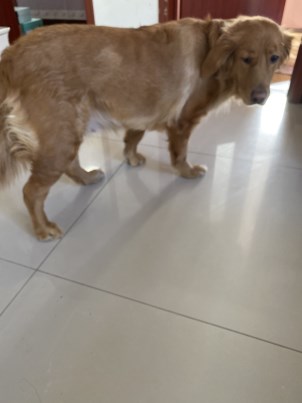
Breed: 5355-n000126-golden_retriever